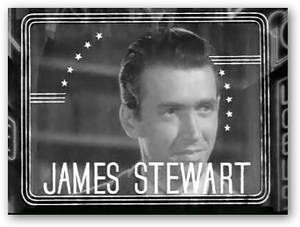
Indiscrétions est un film américain réalisé par George Cukor, sorti en 1940.